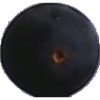
Label: blue_grape